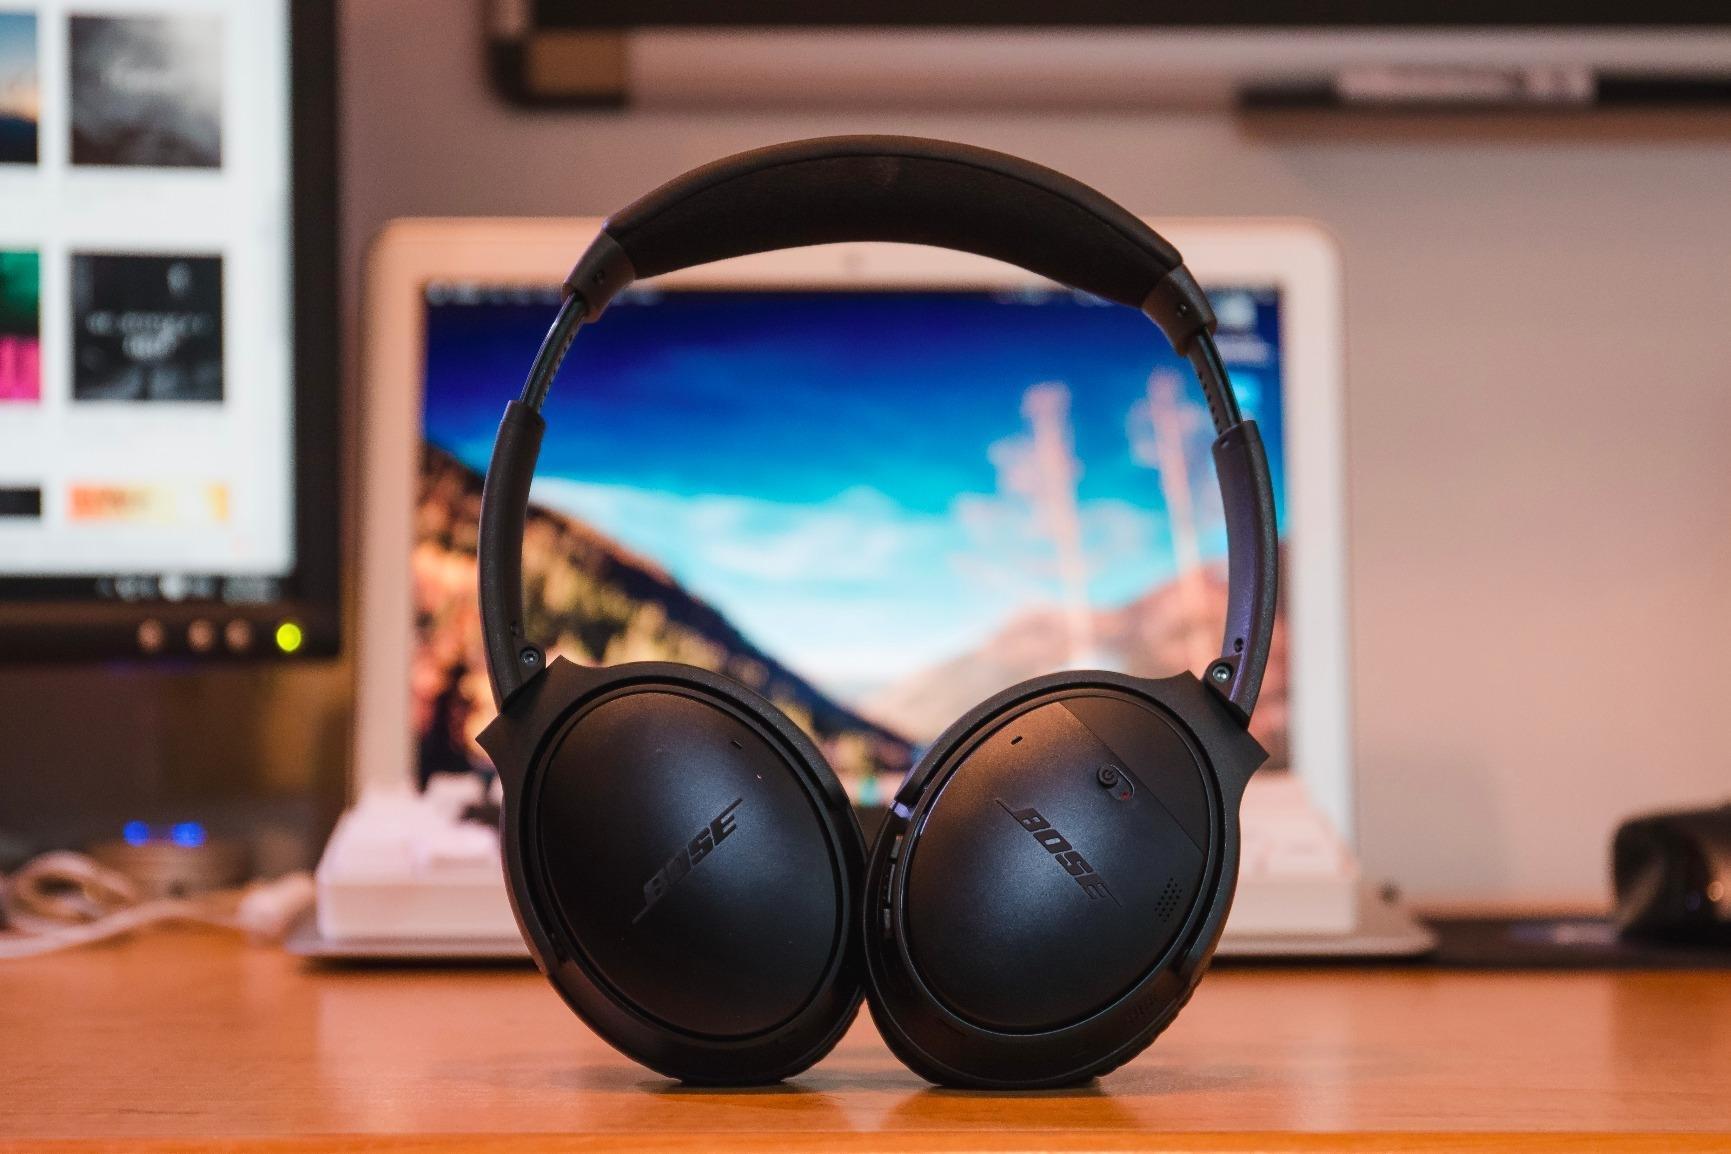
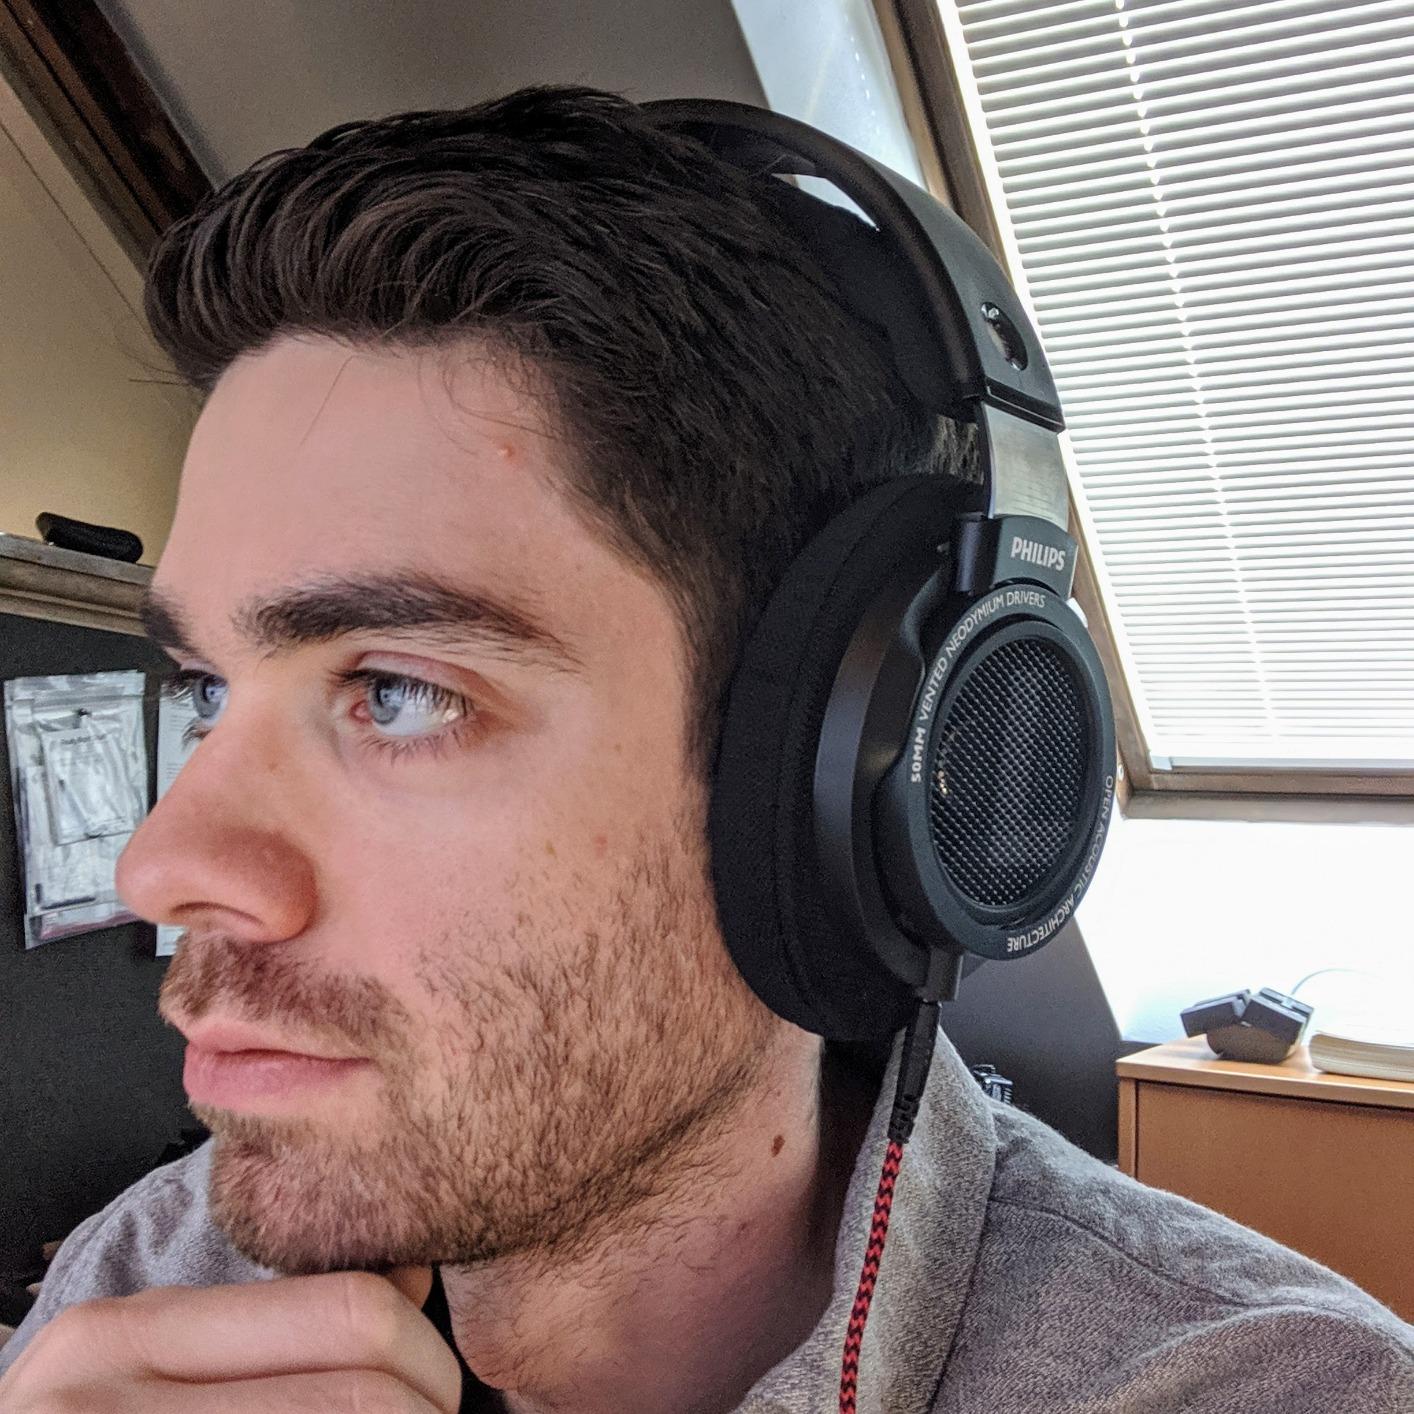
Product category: headphones
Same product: no